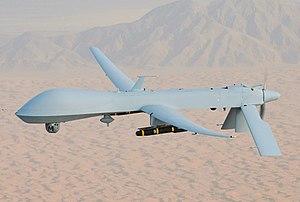
Les Forces royales air [Al-qawaat al-malakiya al-jawiya], sont la force aérienne du Maroc. Elles font partie de Forces armées royales du pays.